Churchill Julius

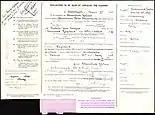
Churchill Julius passport application (1925)

In 1889 he was nominated to the Diocese of Christchurch, New Zealand, and became the second Bishop of Christchurch in 1890. He was active in completing the Christchurch Cathedral, and in support for education, which is remembered in the Bishop Julius Hostel for women students. In 1922, he was made the first Primate and Archbishop of New Zealand. He retired in 1925.